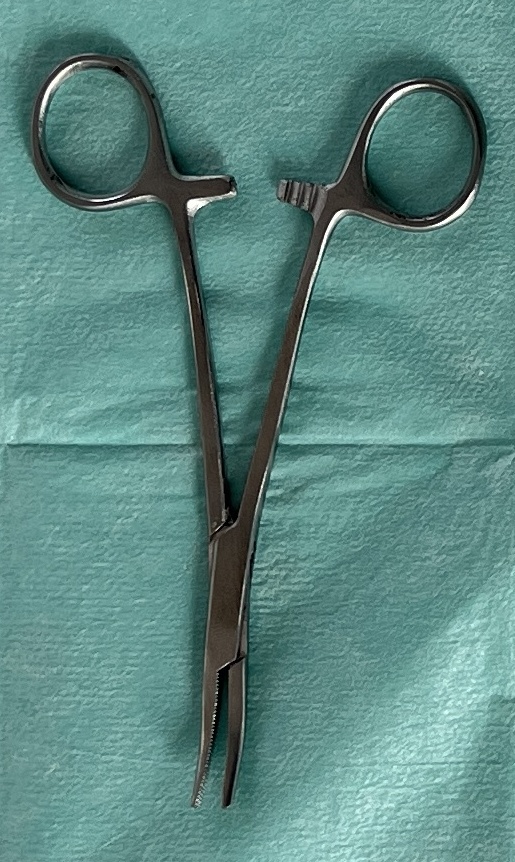
Hinged instrument state: open